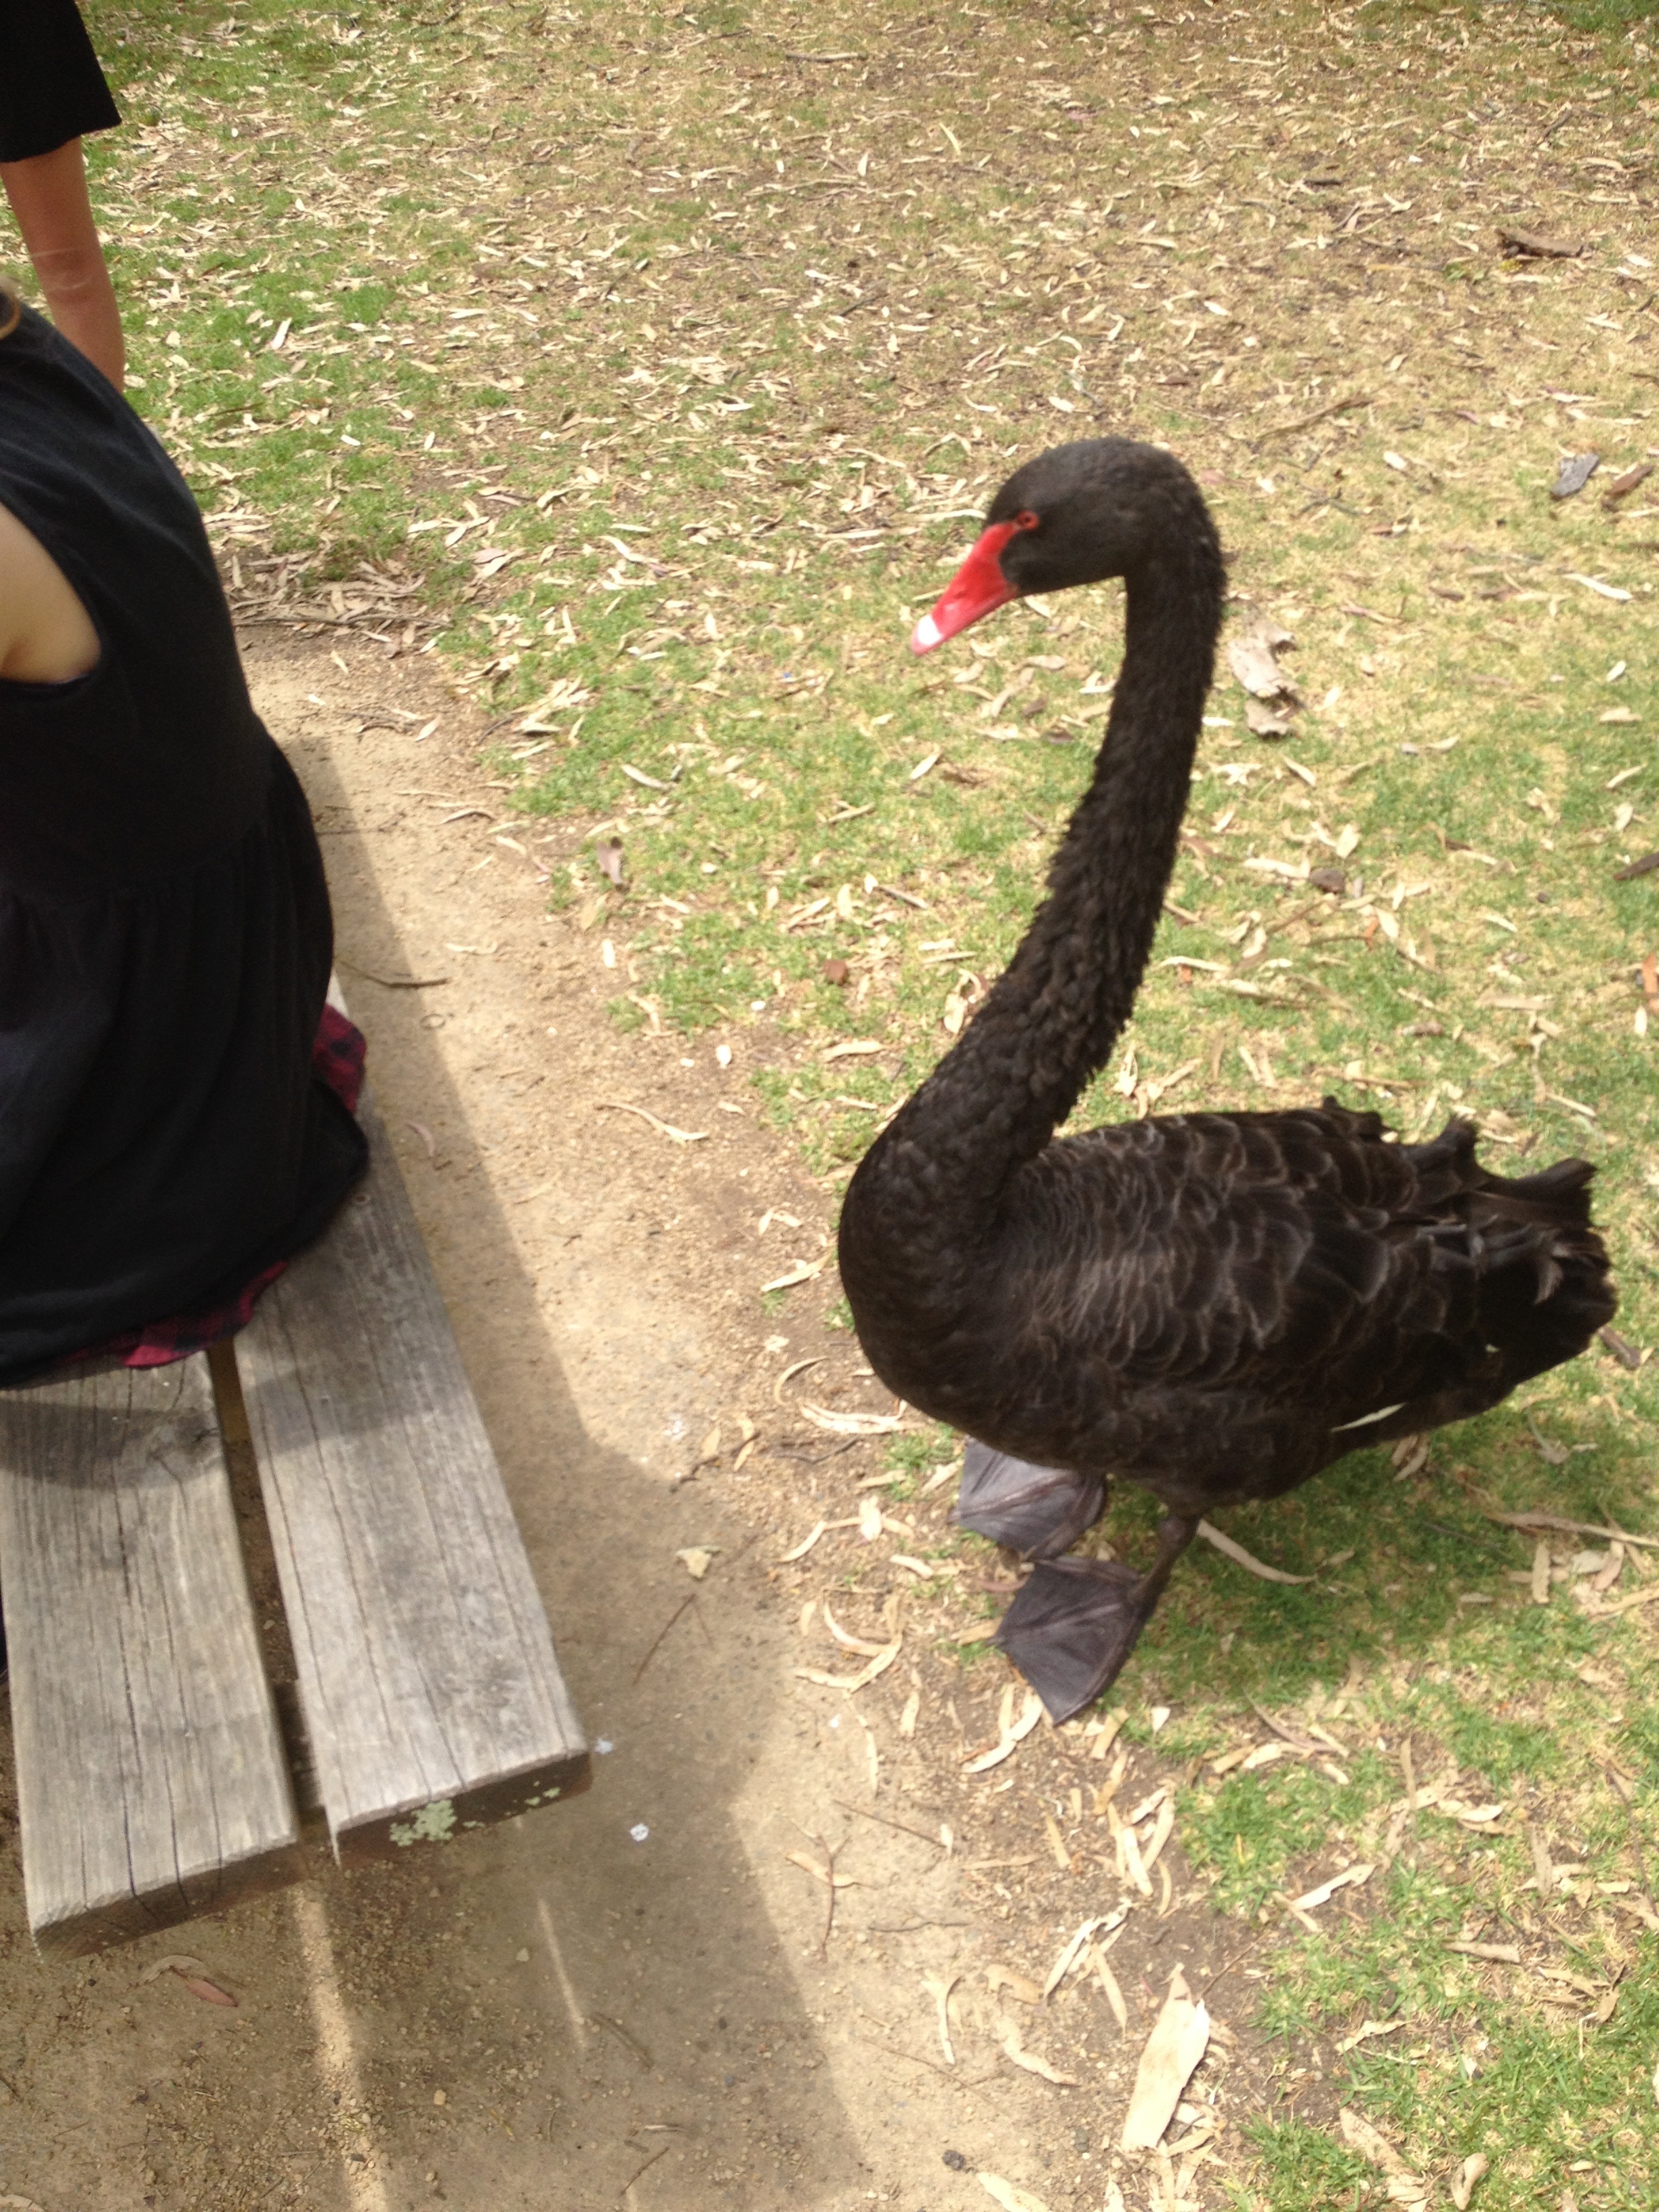
bird, black, fauna, swan, goose, vertebrate, waterfowl, water bird, elegance, black swan, ducks geese and swans